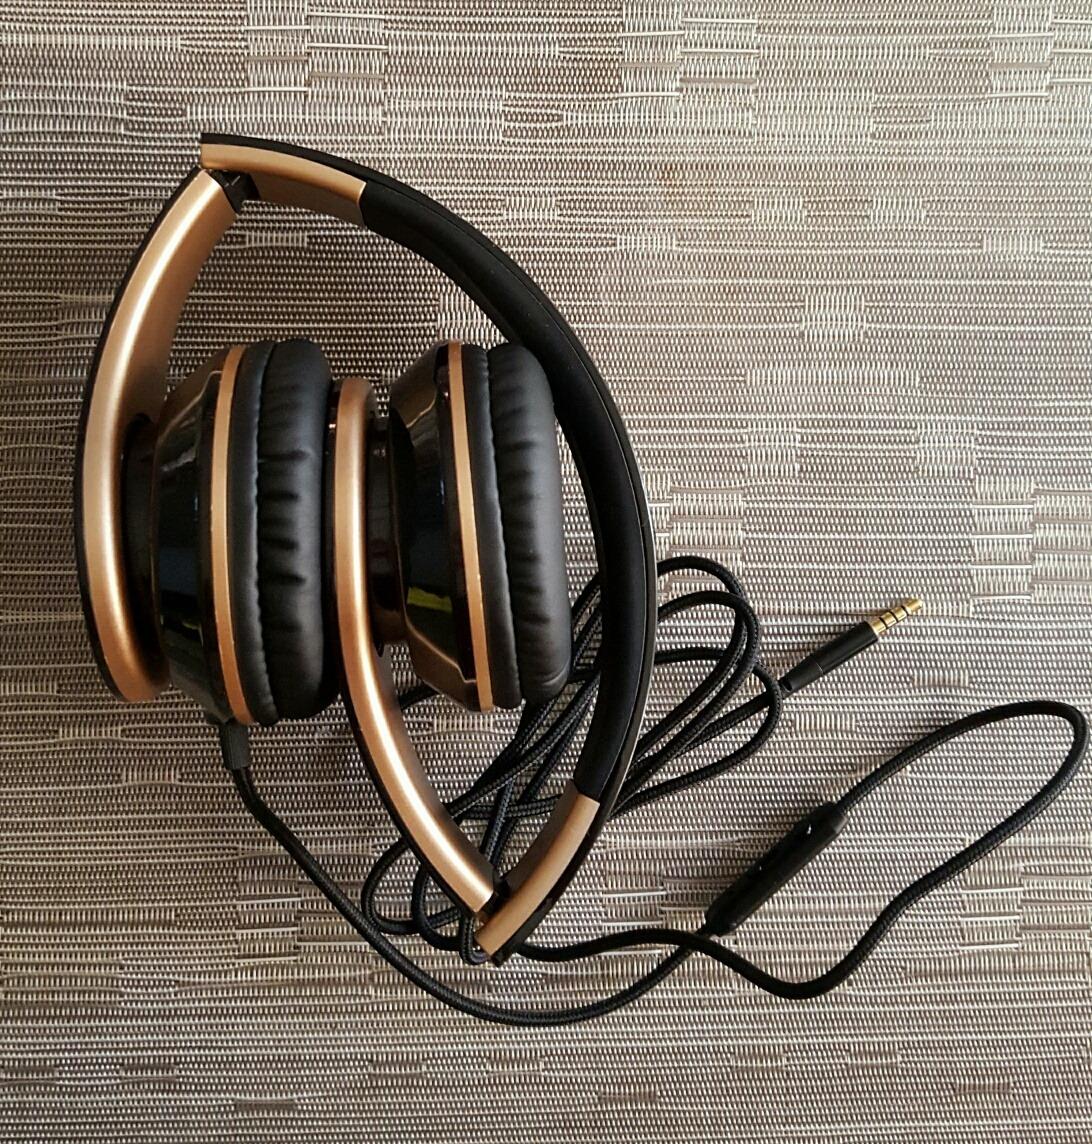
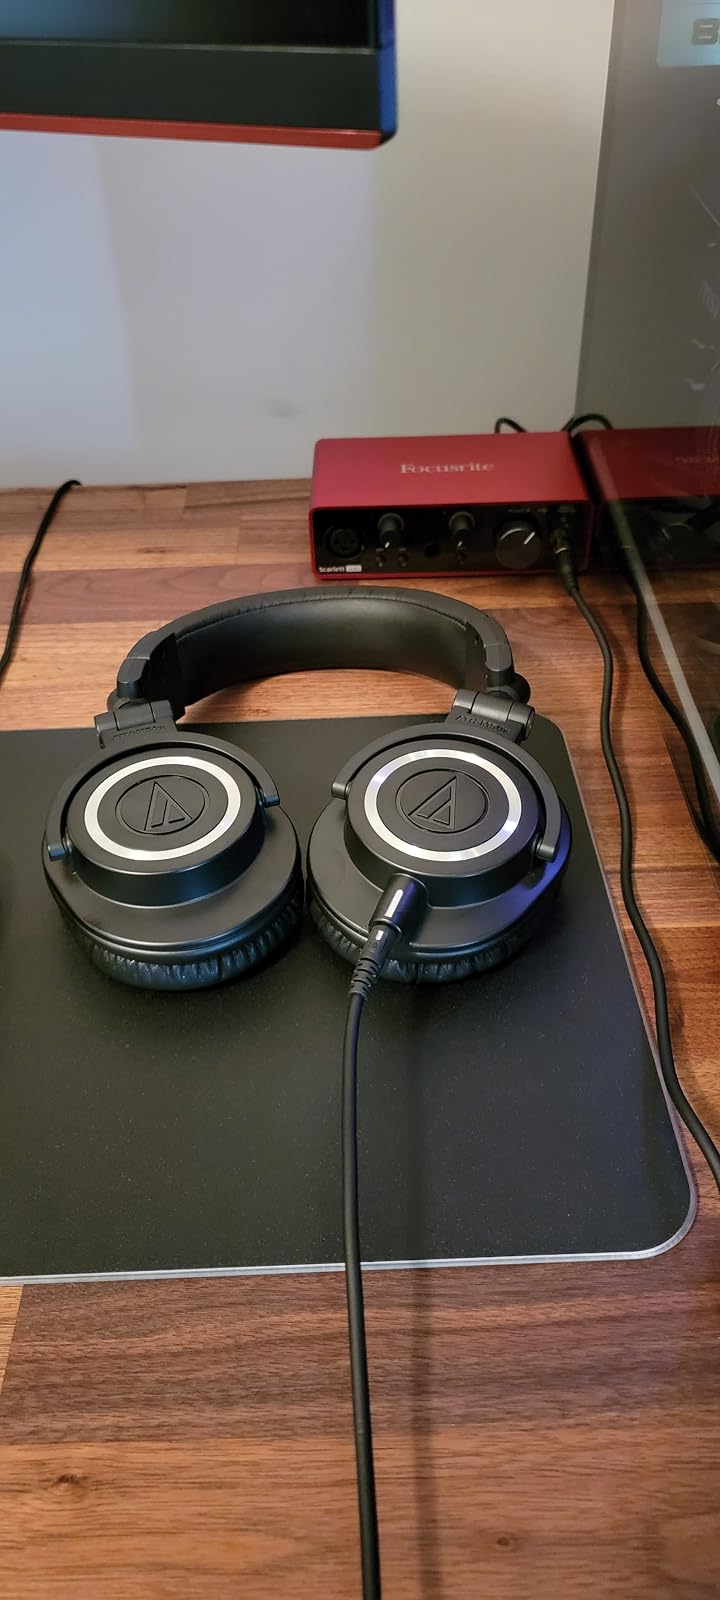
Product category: headphones
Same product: no